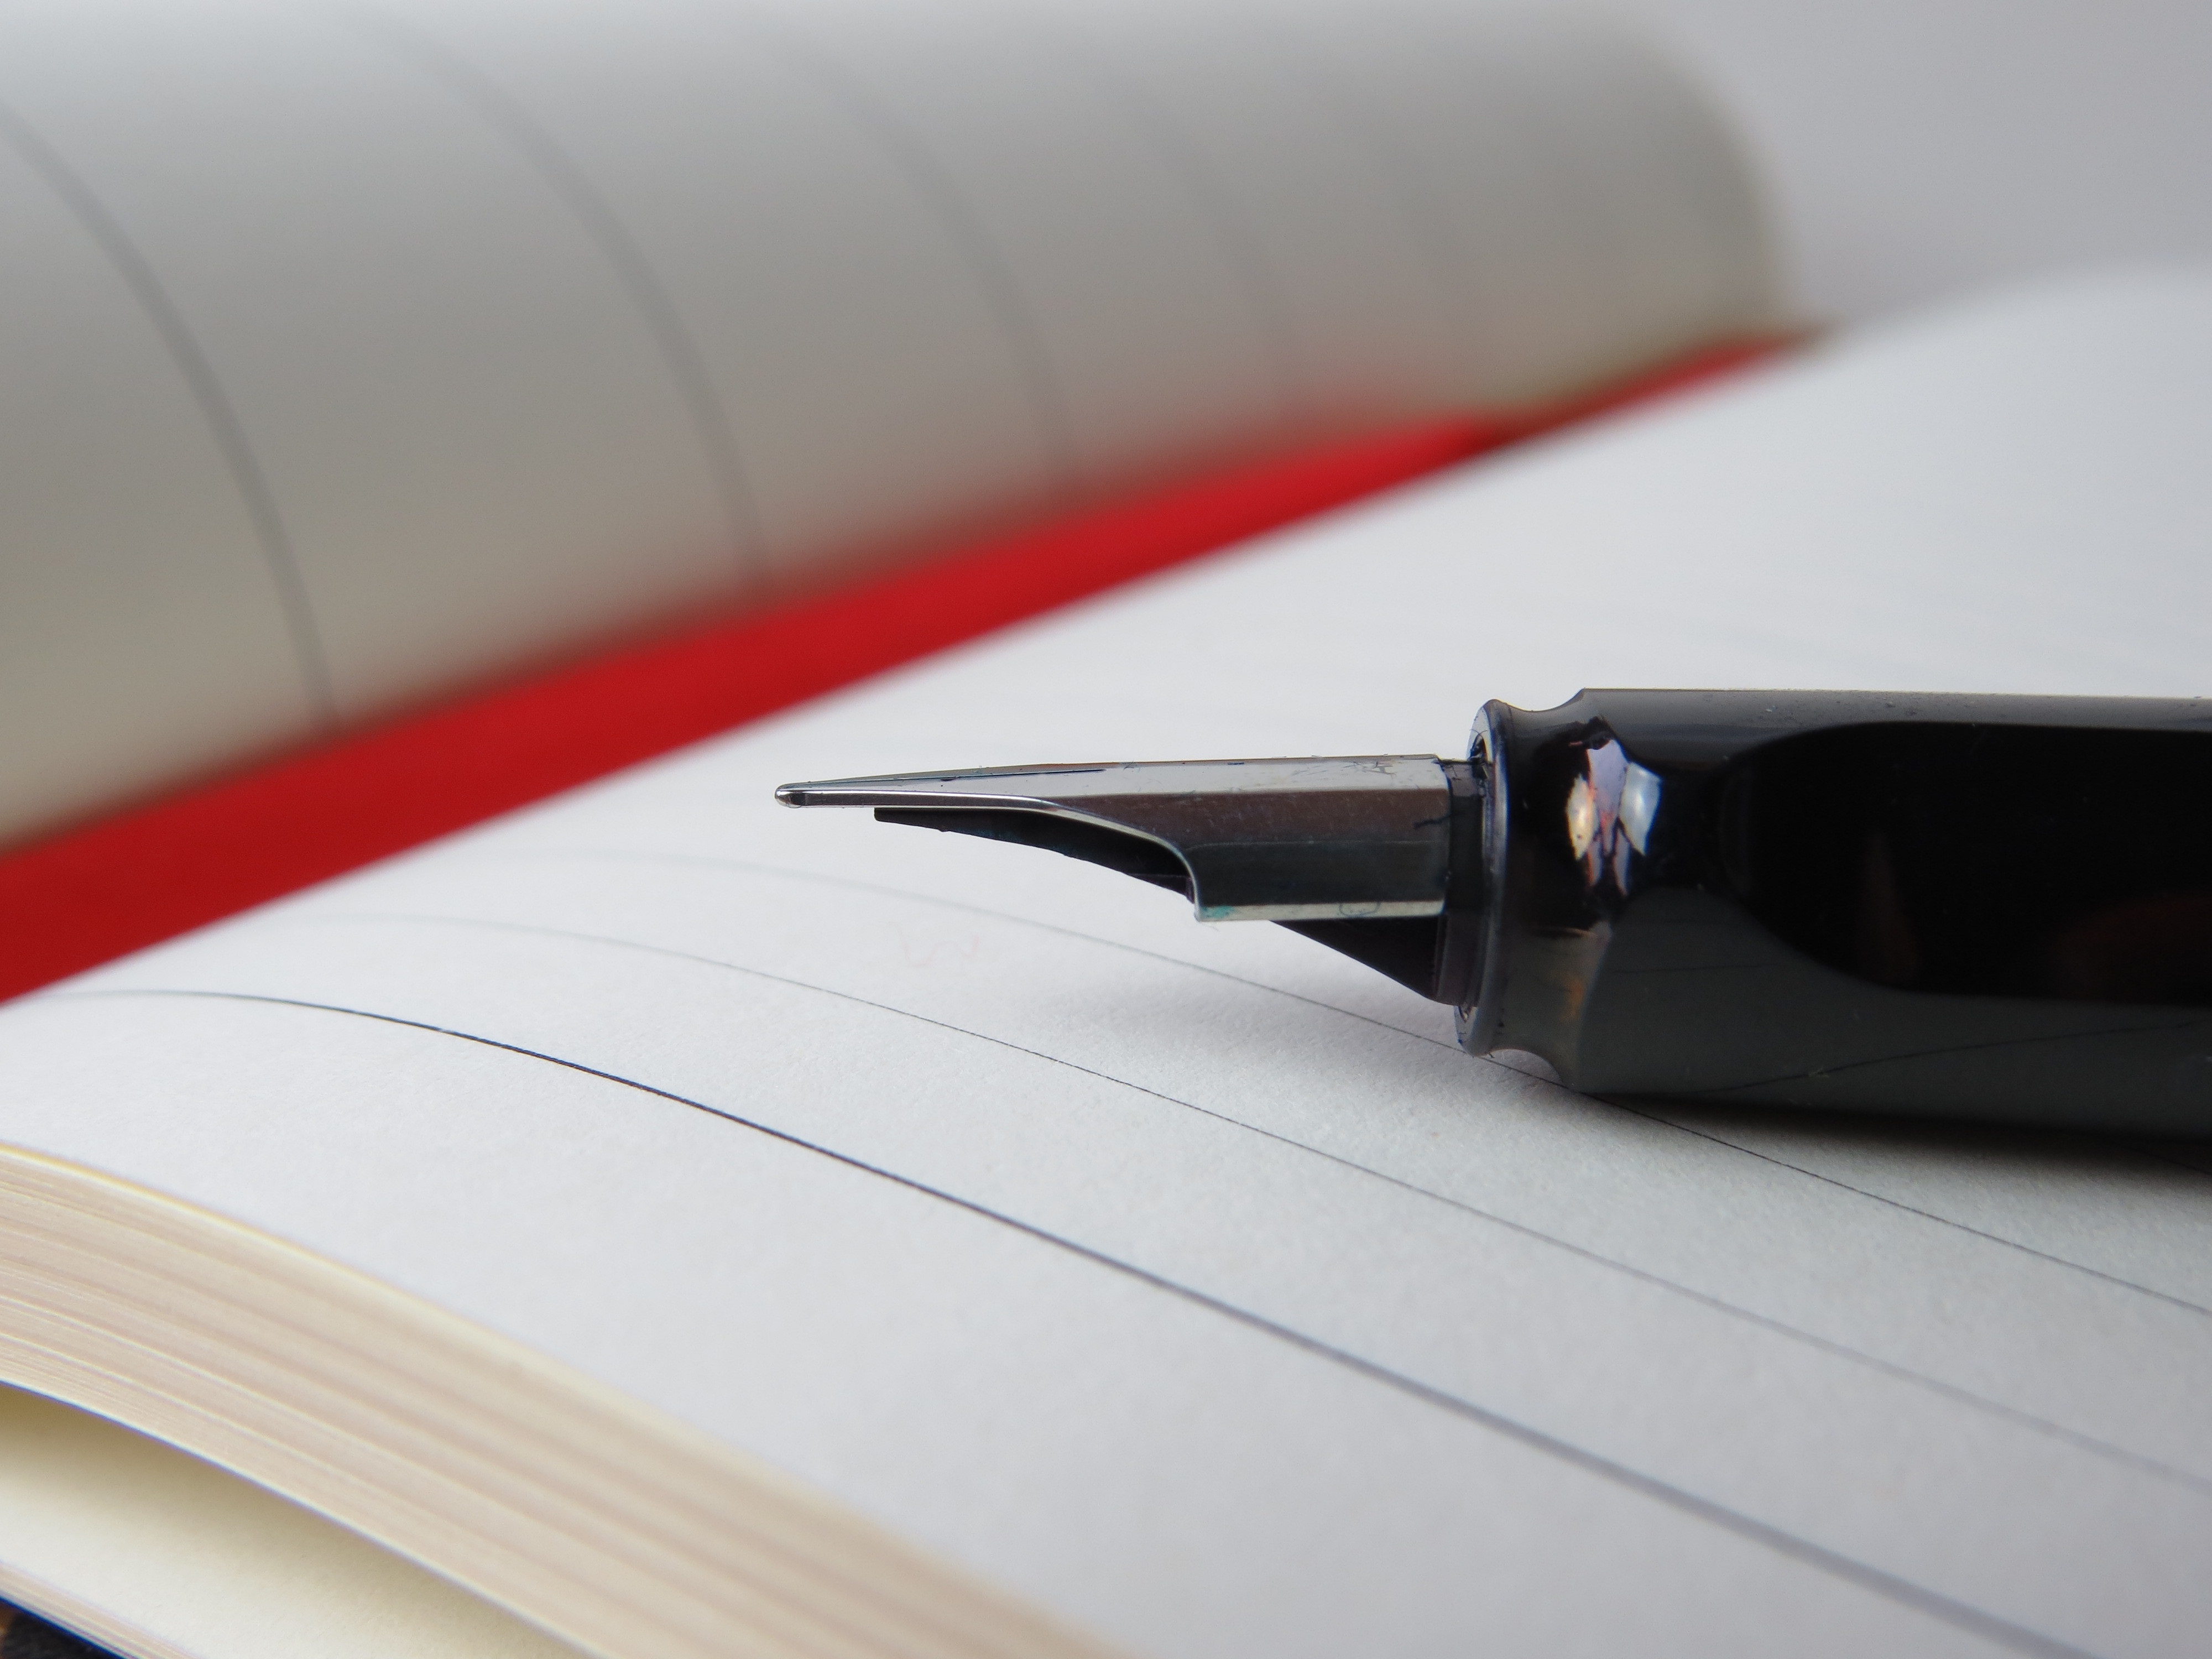
notebook, writing, hand, white, pen, diary, note, close up, brand, glasses, calendar, document, leave, filler, write down